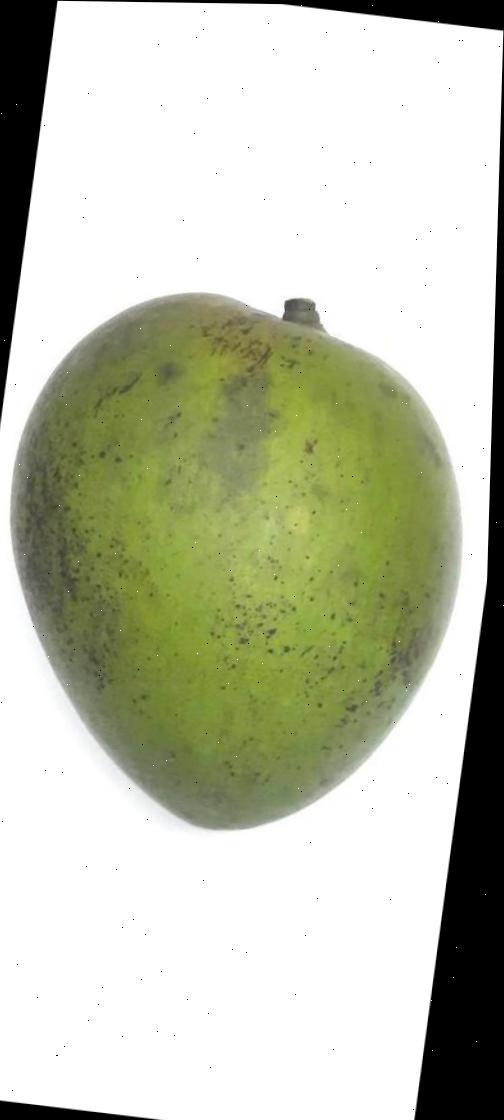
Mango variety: Harivanga